Josiah Meigs

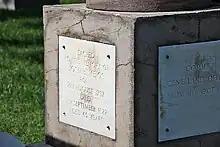
Marker over the grave of Josiah Meigs at Arlington National Cemetery

In 1782, Meigs married Clara Benjamin. Their son Henry Meigs served in the U.S. Congress. Another son, Charles Delucena Meigs, became a prominent obstetrician. Their daughter Clara married John Forsyth, U.S. Secretary of State under Andrew Jackson and Martin Van Buren. Among his grandchildren was the American Civil War Major General Montgomery C. Meigs.